Albany–Rensselaer station

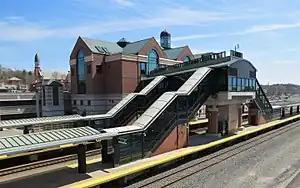
Albany-Rensselaer station in April 2016

Albany–Rensselaer station, formally the Joseph L. Bruno Rail Station, is a train station in Rensselaer, New York, located from downtown Albany across the Hudson River. Operated by the Capital District Transportation Authority, it serves as Amtrak's primary station for the Capital District. The station is served by Amtrak's Empire Corridor routes – , , , , , and .